De Wendel family

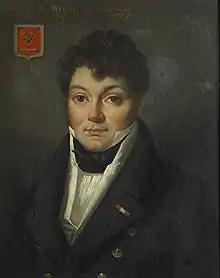
François de Wendel (1778–1825)

The Wendel family is a family of steel-making industrialists from the Lorraine region of France. During the 19th and 20th centuries, the family gained both industrial and political power. As a result, the family also attracted controversy as an icon of French capitalism. Following the nationalization of the French steel industry in 1978, the family formed a successful investment company (Wendel Investissement). The family owns a significant stake in Wendel S.A.